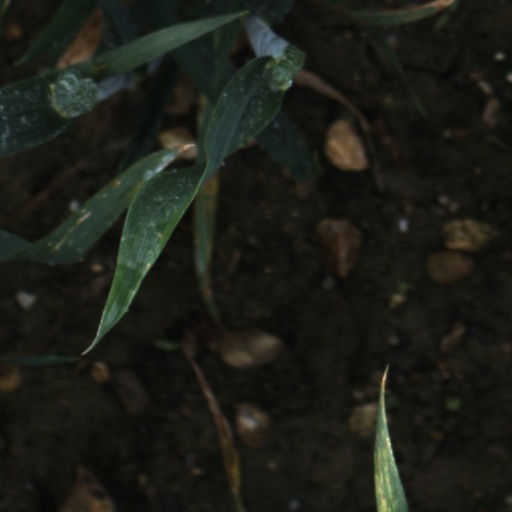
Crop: wheat